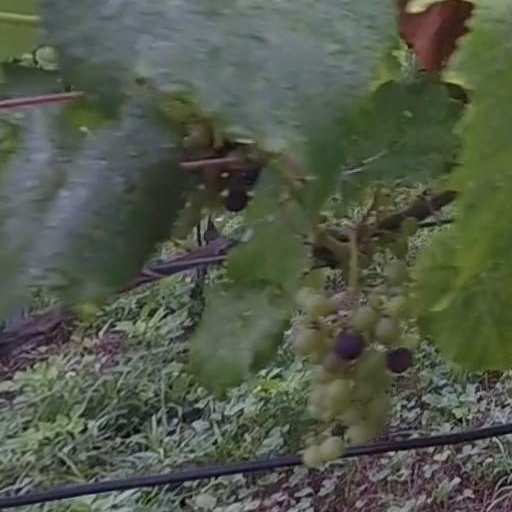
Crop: grape